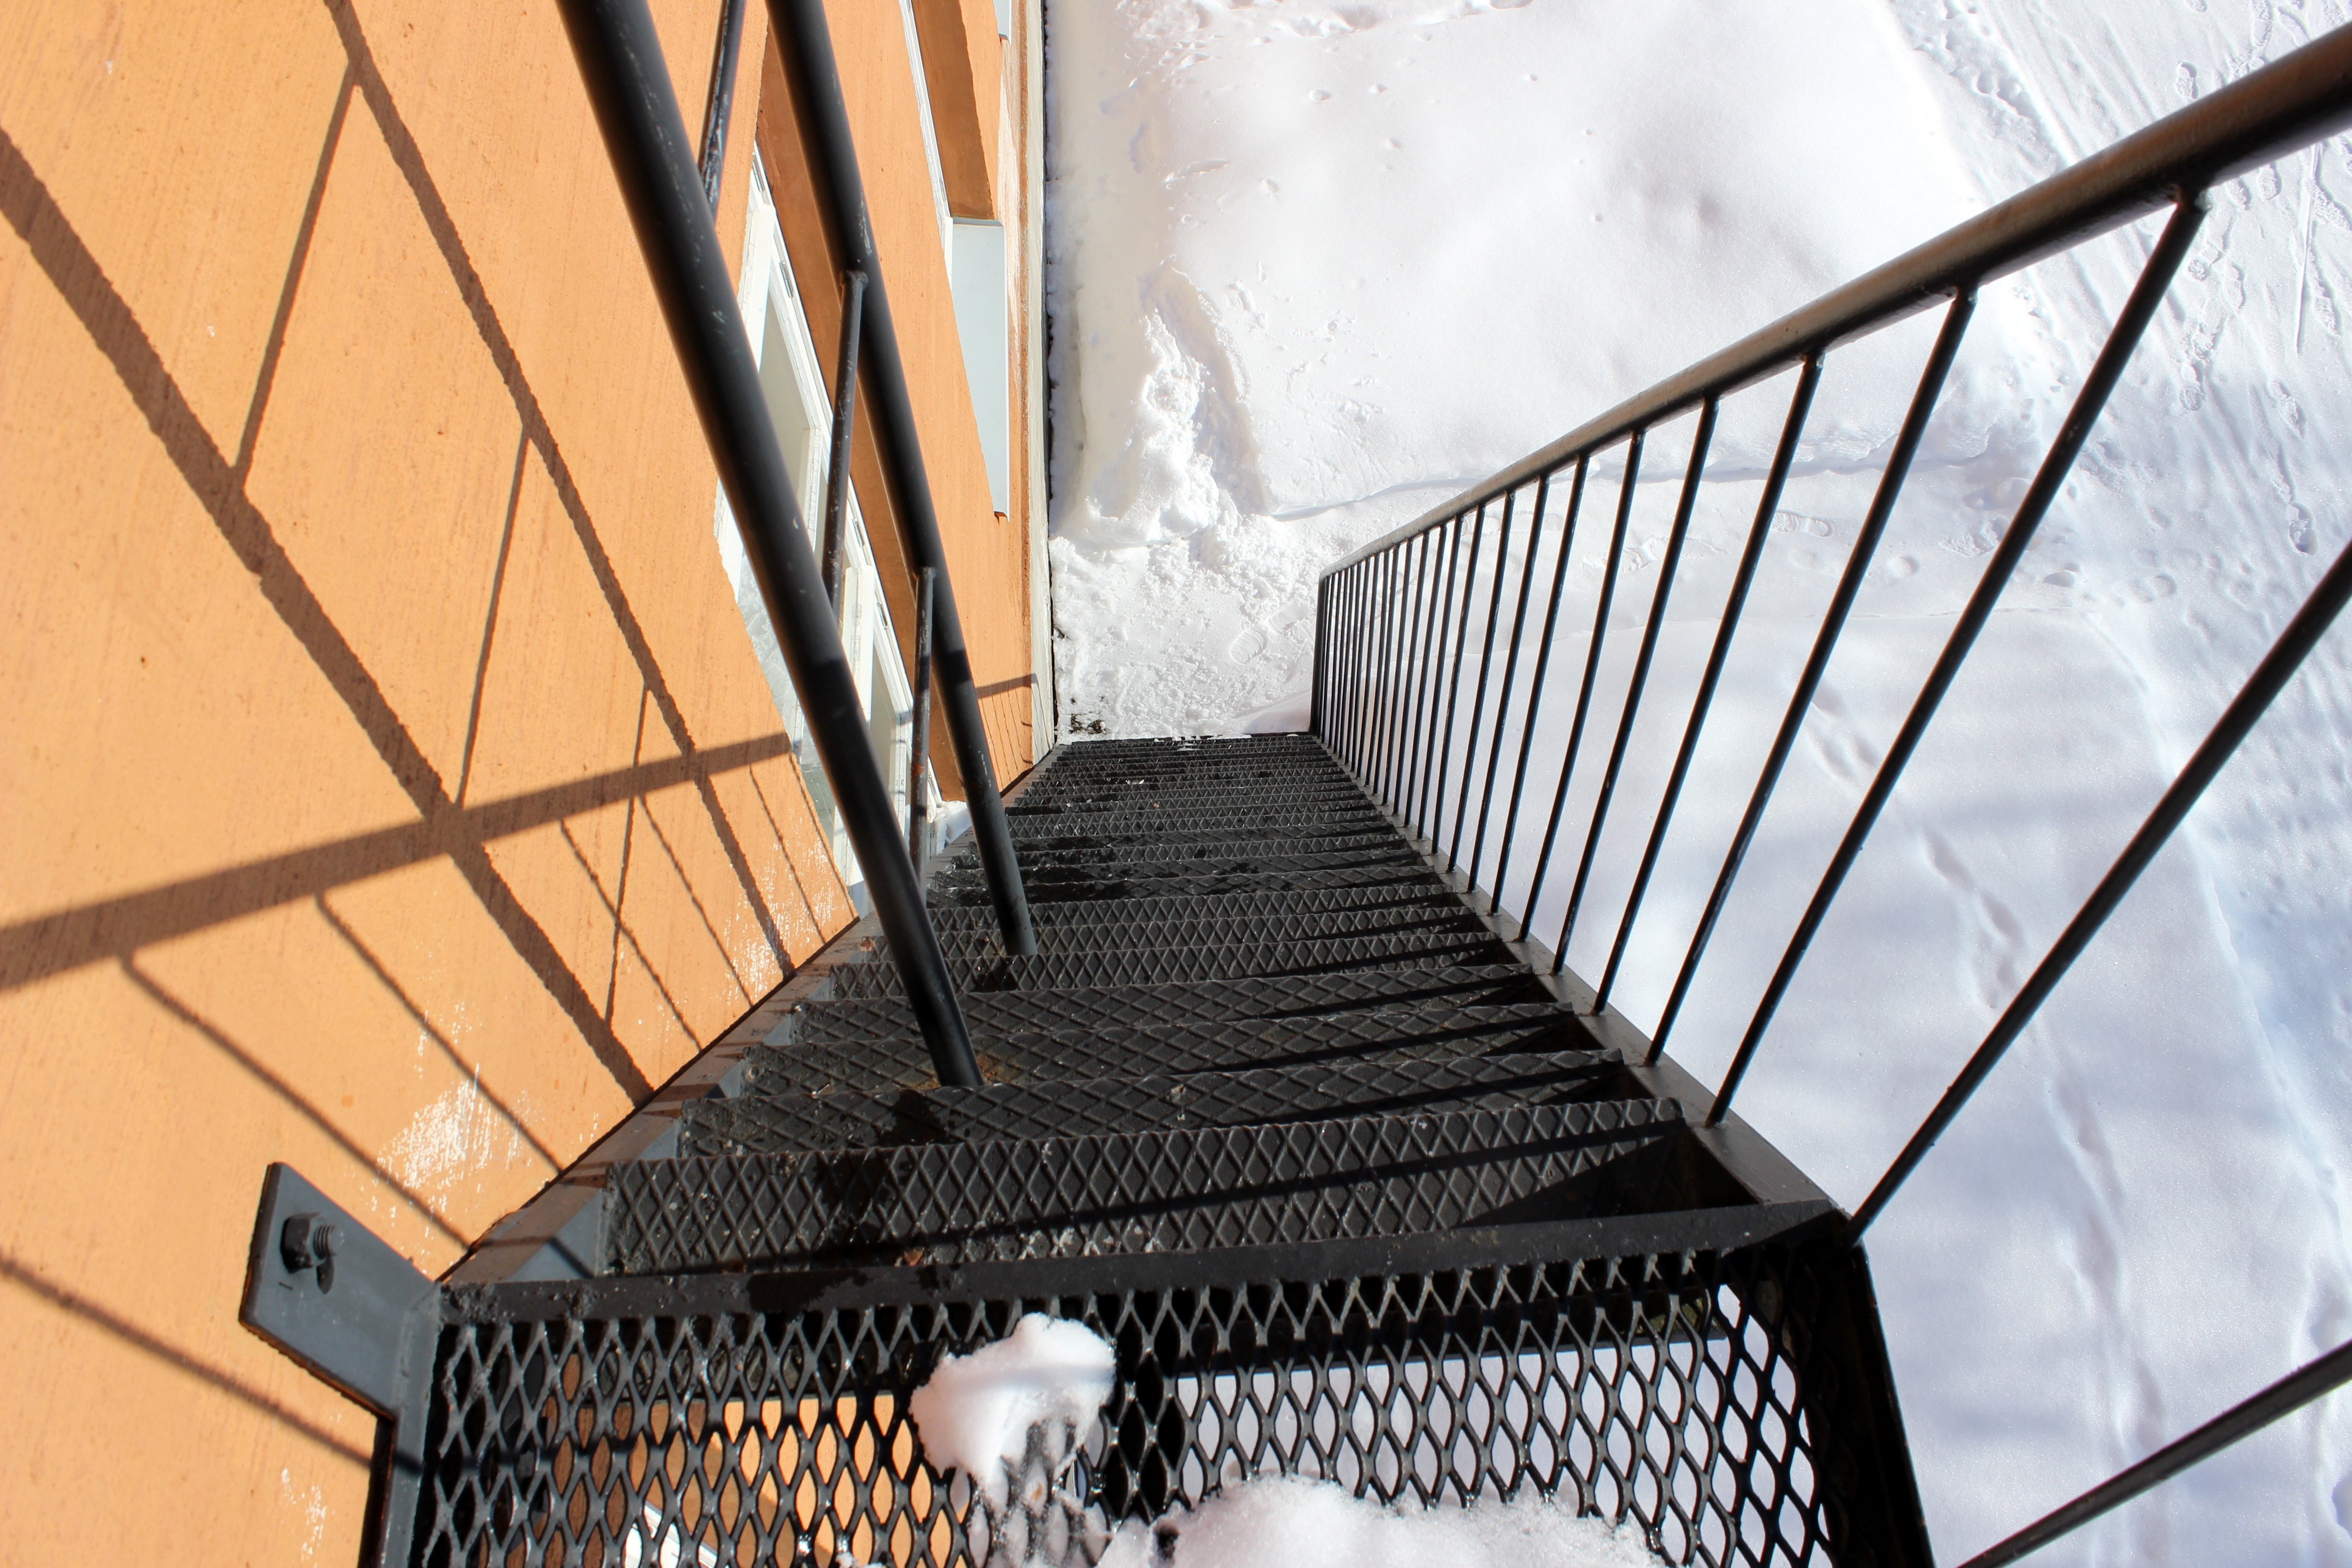
snow, winter, abstract, architecture, roof, ice, fire escape, interior design, outside, stairs, concept, daylighting